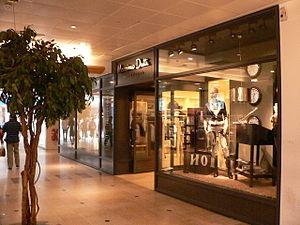
Moi E Poulsen, cède tous mes droits à la Fondation Wikimedia et Wikipedia. Utilisation entièrement libre.
Massimo Dutti est une marque espagnole de vêtements appartenant au groupe INDITEX. Malgré son nom italien, Massimo Dutti a été fondée à Barcelone en 1985 par un couturier espagnol, nommé Armando Lasauca. En 1991, la marque a été rachetée par le groupe INDITEX, qui lui donnera son rayonnement mondial. En effet, les boutiques Massimo Dutti sont représentées dans 66 pays dans le monde avec 682 boutiques situées dans les principales villes d'Europe, d'Amérique Latine, du Maghreb et du Proche-Orient. La société emploie actuellement plus de 10 000 employés dans le monde.